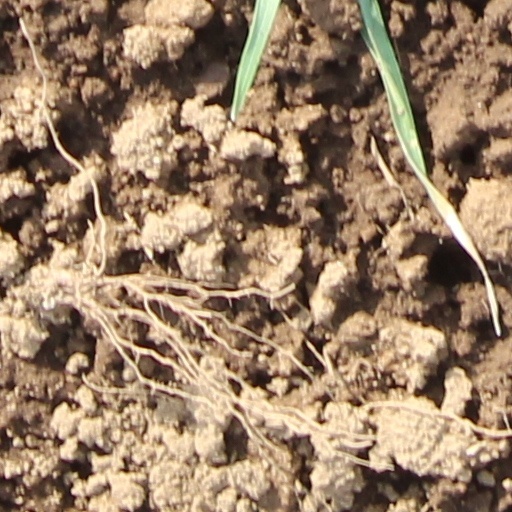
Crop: wheat